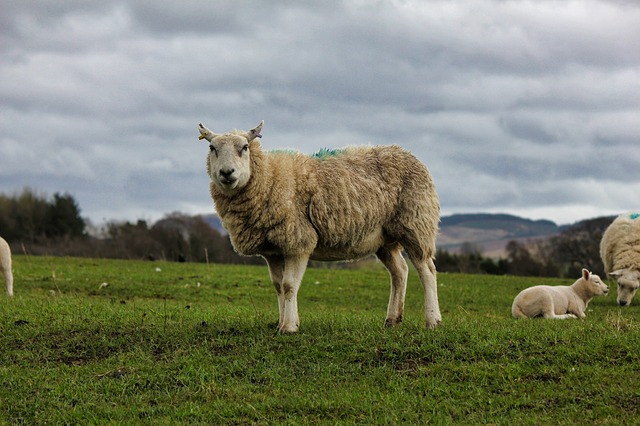
Label: pecora